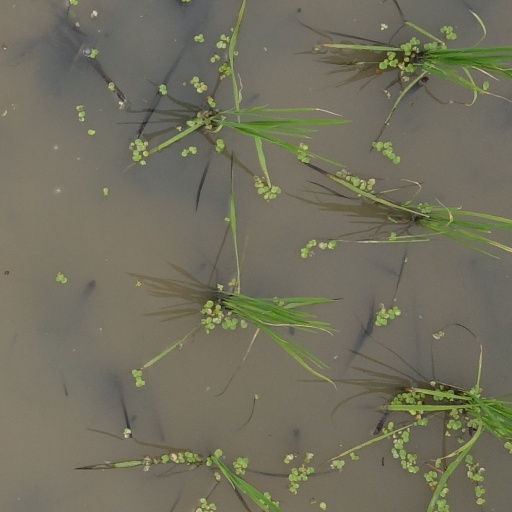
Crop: rice